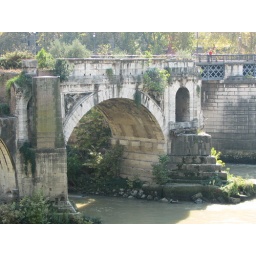
A bridge over the Tiber river